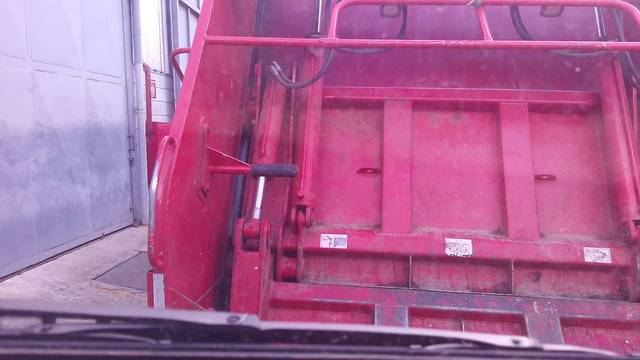
Region: Brazil
Coordinates: -19.86, -43.919